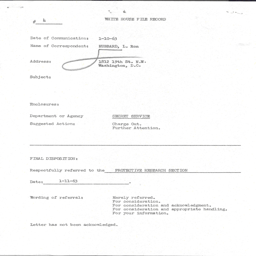
this is the original scanned document found at the library .